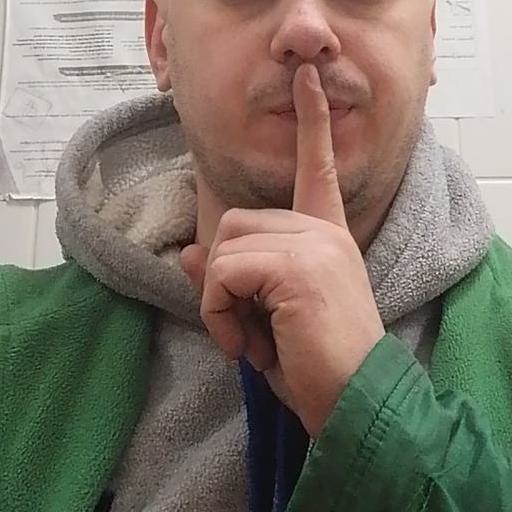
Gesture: mute